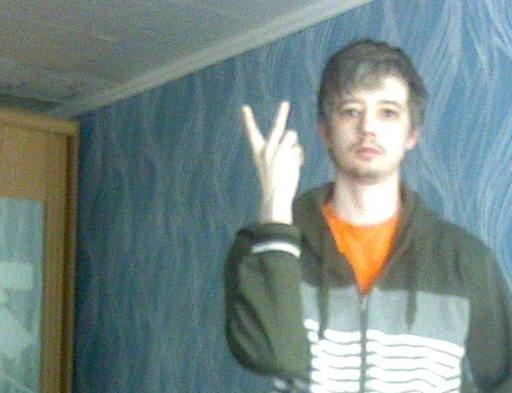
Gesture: peace_inverted